Museo Nacional de las Intervenciones

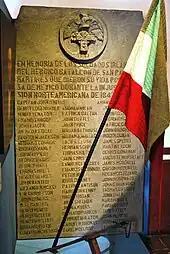
Tribute to the Irish soldiers of the Saint Patrick's Battalion who switched sides during the Mexican–American War.

The idea of the Museo Nacional de las Intervenciones emerged in 1980 with the objective of unifying the collection of artifacts and documents related to the various military conflicts on Mexican soil, most of which involve foreign intervention. The building was chosen as the site of this museum because of its role during the Mexican–American War between 1846 and 1848. The outside walls still contain marks from the bullets and cannons from the U.S. army, especially near the main entrance. The presidential decree was issued on 13 September 1981 stating the museum’s purpose as "to explain the different armed interventions experienced by Mexico, from which has derived her basic principles of her foreign policy: non-intervention and the self-determination of peoples." The adjoining plaza contains a monument to General Anaya, who headed the Mexican army during the Battle of Churubusco in with 1,300 Mexicans against 6,000 U.S. troops.